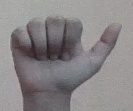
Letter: dhad